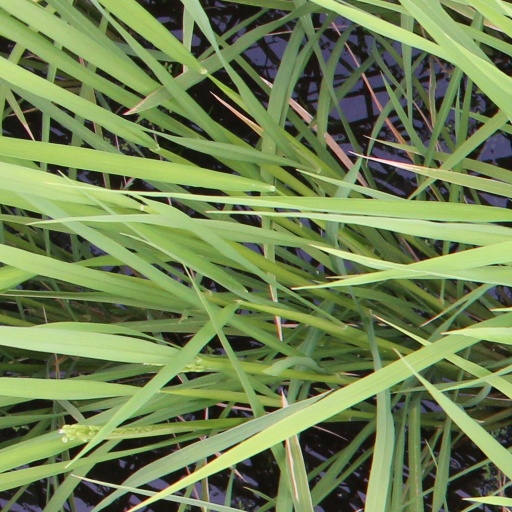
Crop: rice